Viburnum opulus

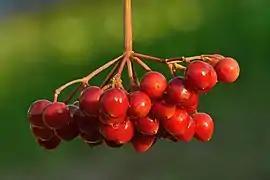
Fruit cluster

The fruit is edible in small quantities, with a very bitter taste; it can be used to make jelly. It is however mildly toxic, and may cause vomiting or diarrhea if eaten in large amounts. The ripe fruit is often ignored by birds and avoided by humans due to a foul smell emitted when crushed, described by some as "musty socks" or "urine and vomit".